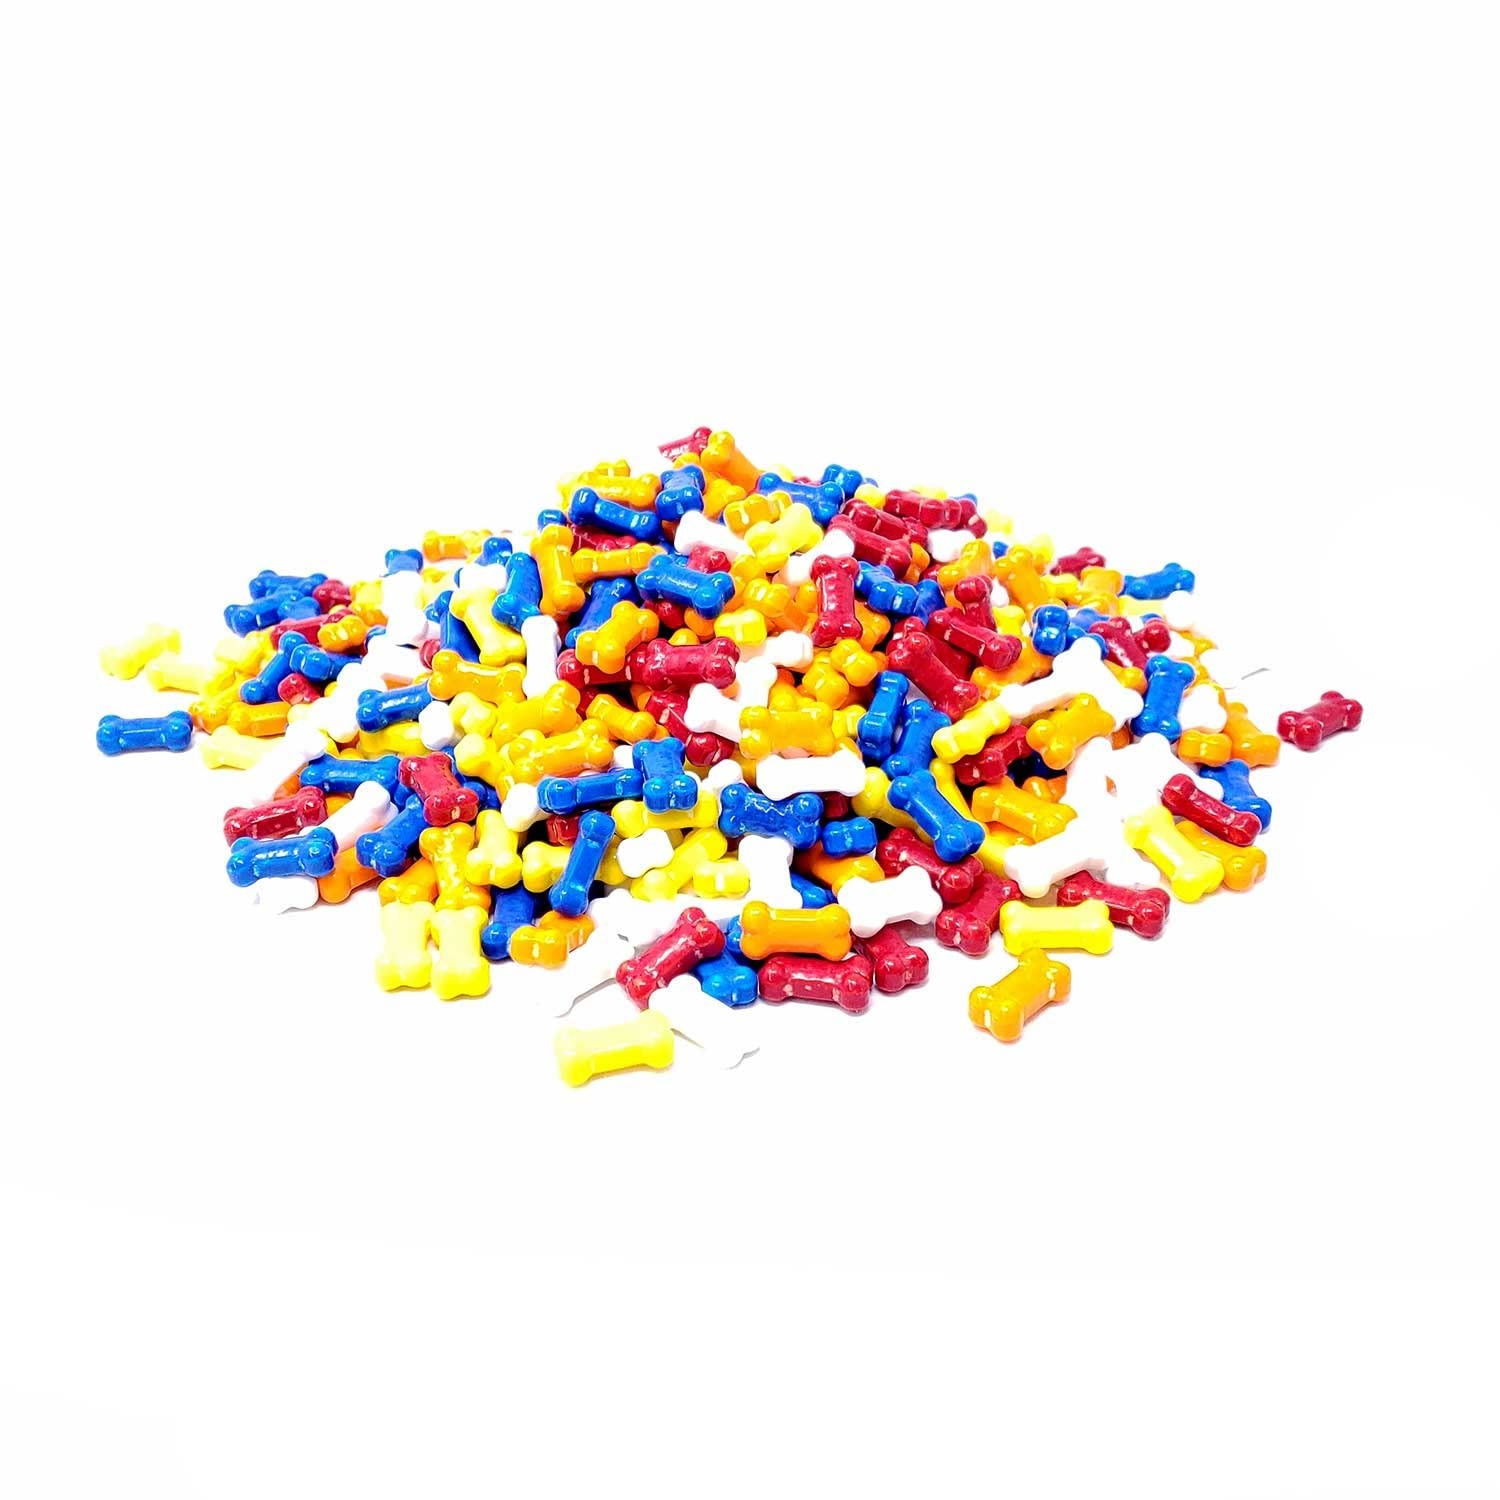
Item Name: Candy Retailer Candy Bonz Dog Bone Shaped Candy 1 Lb
Bullet Point 1: Assorted dog bone shaped candy. Fruit flavored.
Bullet Point 2: Assorted colors of blue, orange, white, and yellow.
Bullet Point 3: Delivered in a Candy Retailer Sealed and Resealable Stand Up Pouch With Ingredients, Nutrition, and Expiration Dated Label.
Bullet Point 4: Product of USA. Packaged in USA by Candy Retailer.
Product Description: Assorted dog bone shaped candy. Assorted colors of blue, orange, white, and yellow. Delivered in a Candy Retailer Sealed and Resealable Stand Up Pouch With Ingredients, Nutrition, and Expiration Dated Label. Product of USA. Packaged in USA by Candy Retailer.
Value: 16.0
Unit: Ounce

Price: 14.95